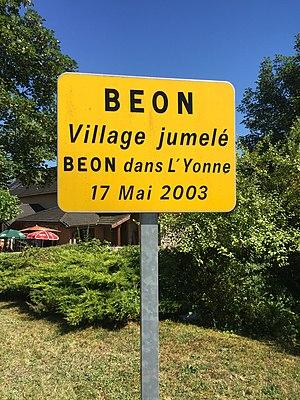
Panneau de jumelage à Béon (Ain).
Béon est une commune française, située dans le département de l'Ain en région Auvergne-Rhône-Alpes.